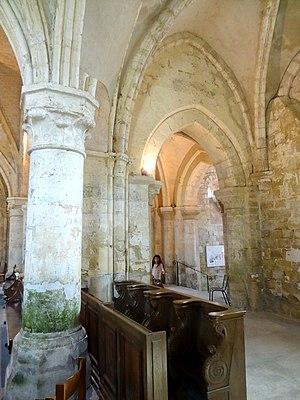
Intérieur de l'église - voir titre.
L'église Notre-Dame-de-l'Assomption est une église catholique paroissiale, située à Gaillon-sur-Montcient, dans les Yvelines, en France. Il s'agit probablement toujours de l'église primitive de la paroisse, qui fut achevée vers le milieu du XIIᵉ siècle, puis agrandie au début du XIIIᵉ siècle. Cette église se caractérise par sa silhouette tassée, qui est imputable au clocher roman en grande partie noyé dans les combles, mais néanmoins dominée par une élégante flèche de pierre, et aussi par le fort déséquilibre entre la nef des fidèles et les parties orientales. En effet, la nef ne compte que deux travées, et n'a jamais possédé de bas-côtés, mais est néanmoins voûtée d'ogives dès sa construction à la fin de la période romane. À l'est, le transept également roman, dont la croisée sert de base au clocher, ainsi que le chœur gothique avec ses deux collatéraux, totalisent neuf travées réparties sur trois vaisseaux. Le chœur était à deux niveaux d'élévation, et dépassait deux fois en hauteur ses chapelles latérales, comme en témoigne toujours son chevet avec deux triplets superposés. Mais ses deux voûtes étaient insuffisamment contrebutées, et n'ont pas résisté au temps.